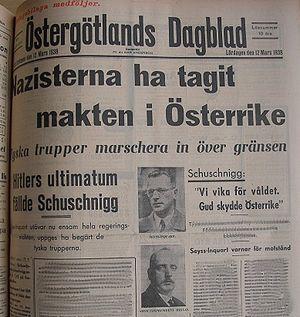
Le suédois est une langue scandinave parlée par environ 10,4 millions de locuteurs, principalement en Suède et en Finlande, les deux pays dont il est langue officielle. Comme les autres langues scandinaves, il est issu du vieux norrois, la langue commune à tous les peuples germaniques de Scandinavie à l'époque des Vikings. Il reste aujourd'hui mutuellement intelligible avec le danois et le norvégien. La langue écrite et orale est standardisée, mais il subsiste des variantes régionales issues des anciens dialectes ruraux.